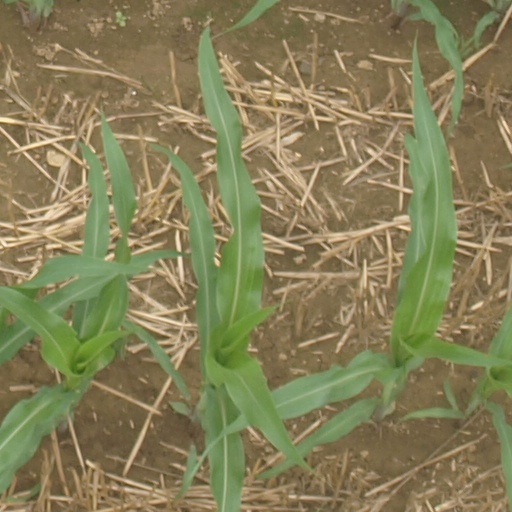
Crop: maize; corn